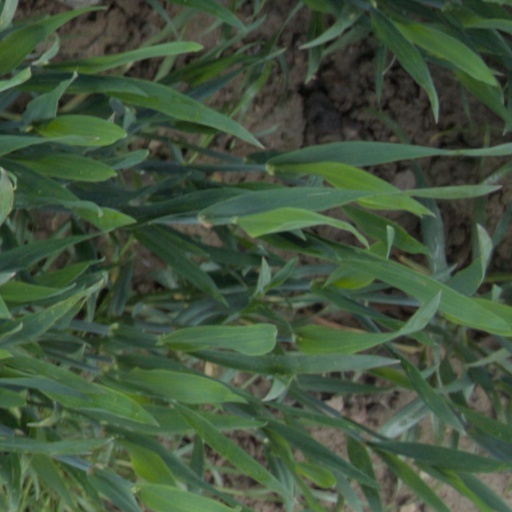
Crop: wheat